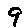
Label: 9